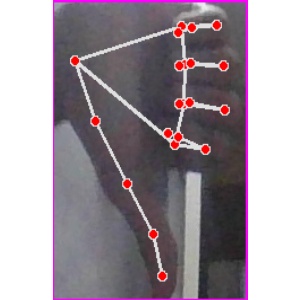
अक्षर: फ